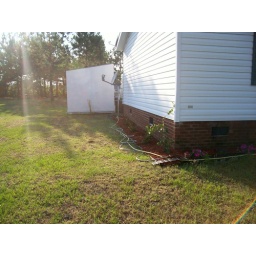
the whole front yard is complete, plants all around the house except the back....but of course that is next...